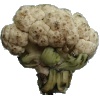
Label: Cauliflower 1